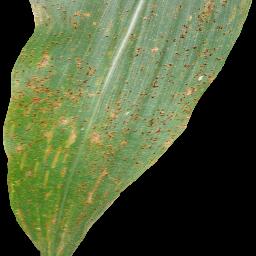
Label: Corn___Common_rust